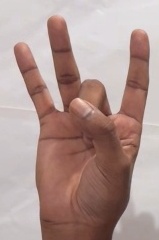
ASL sign: 8